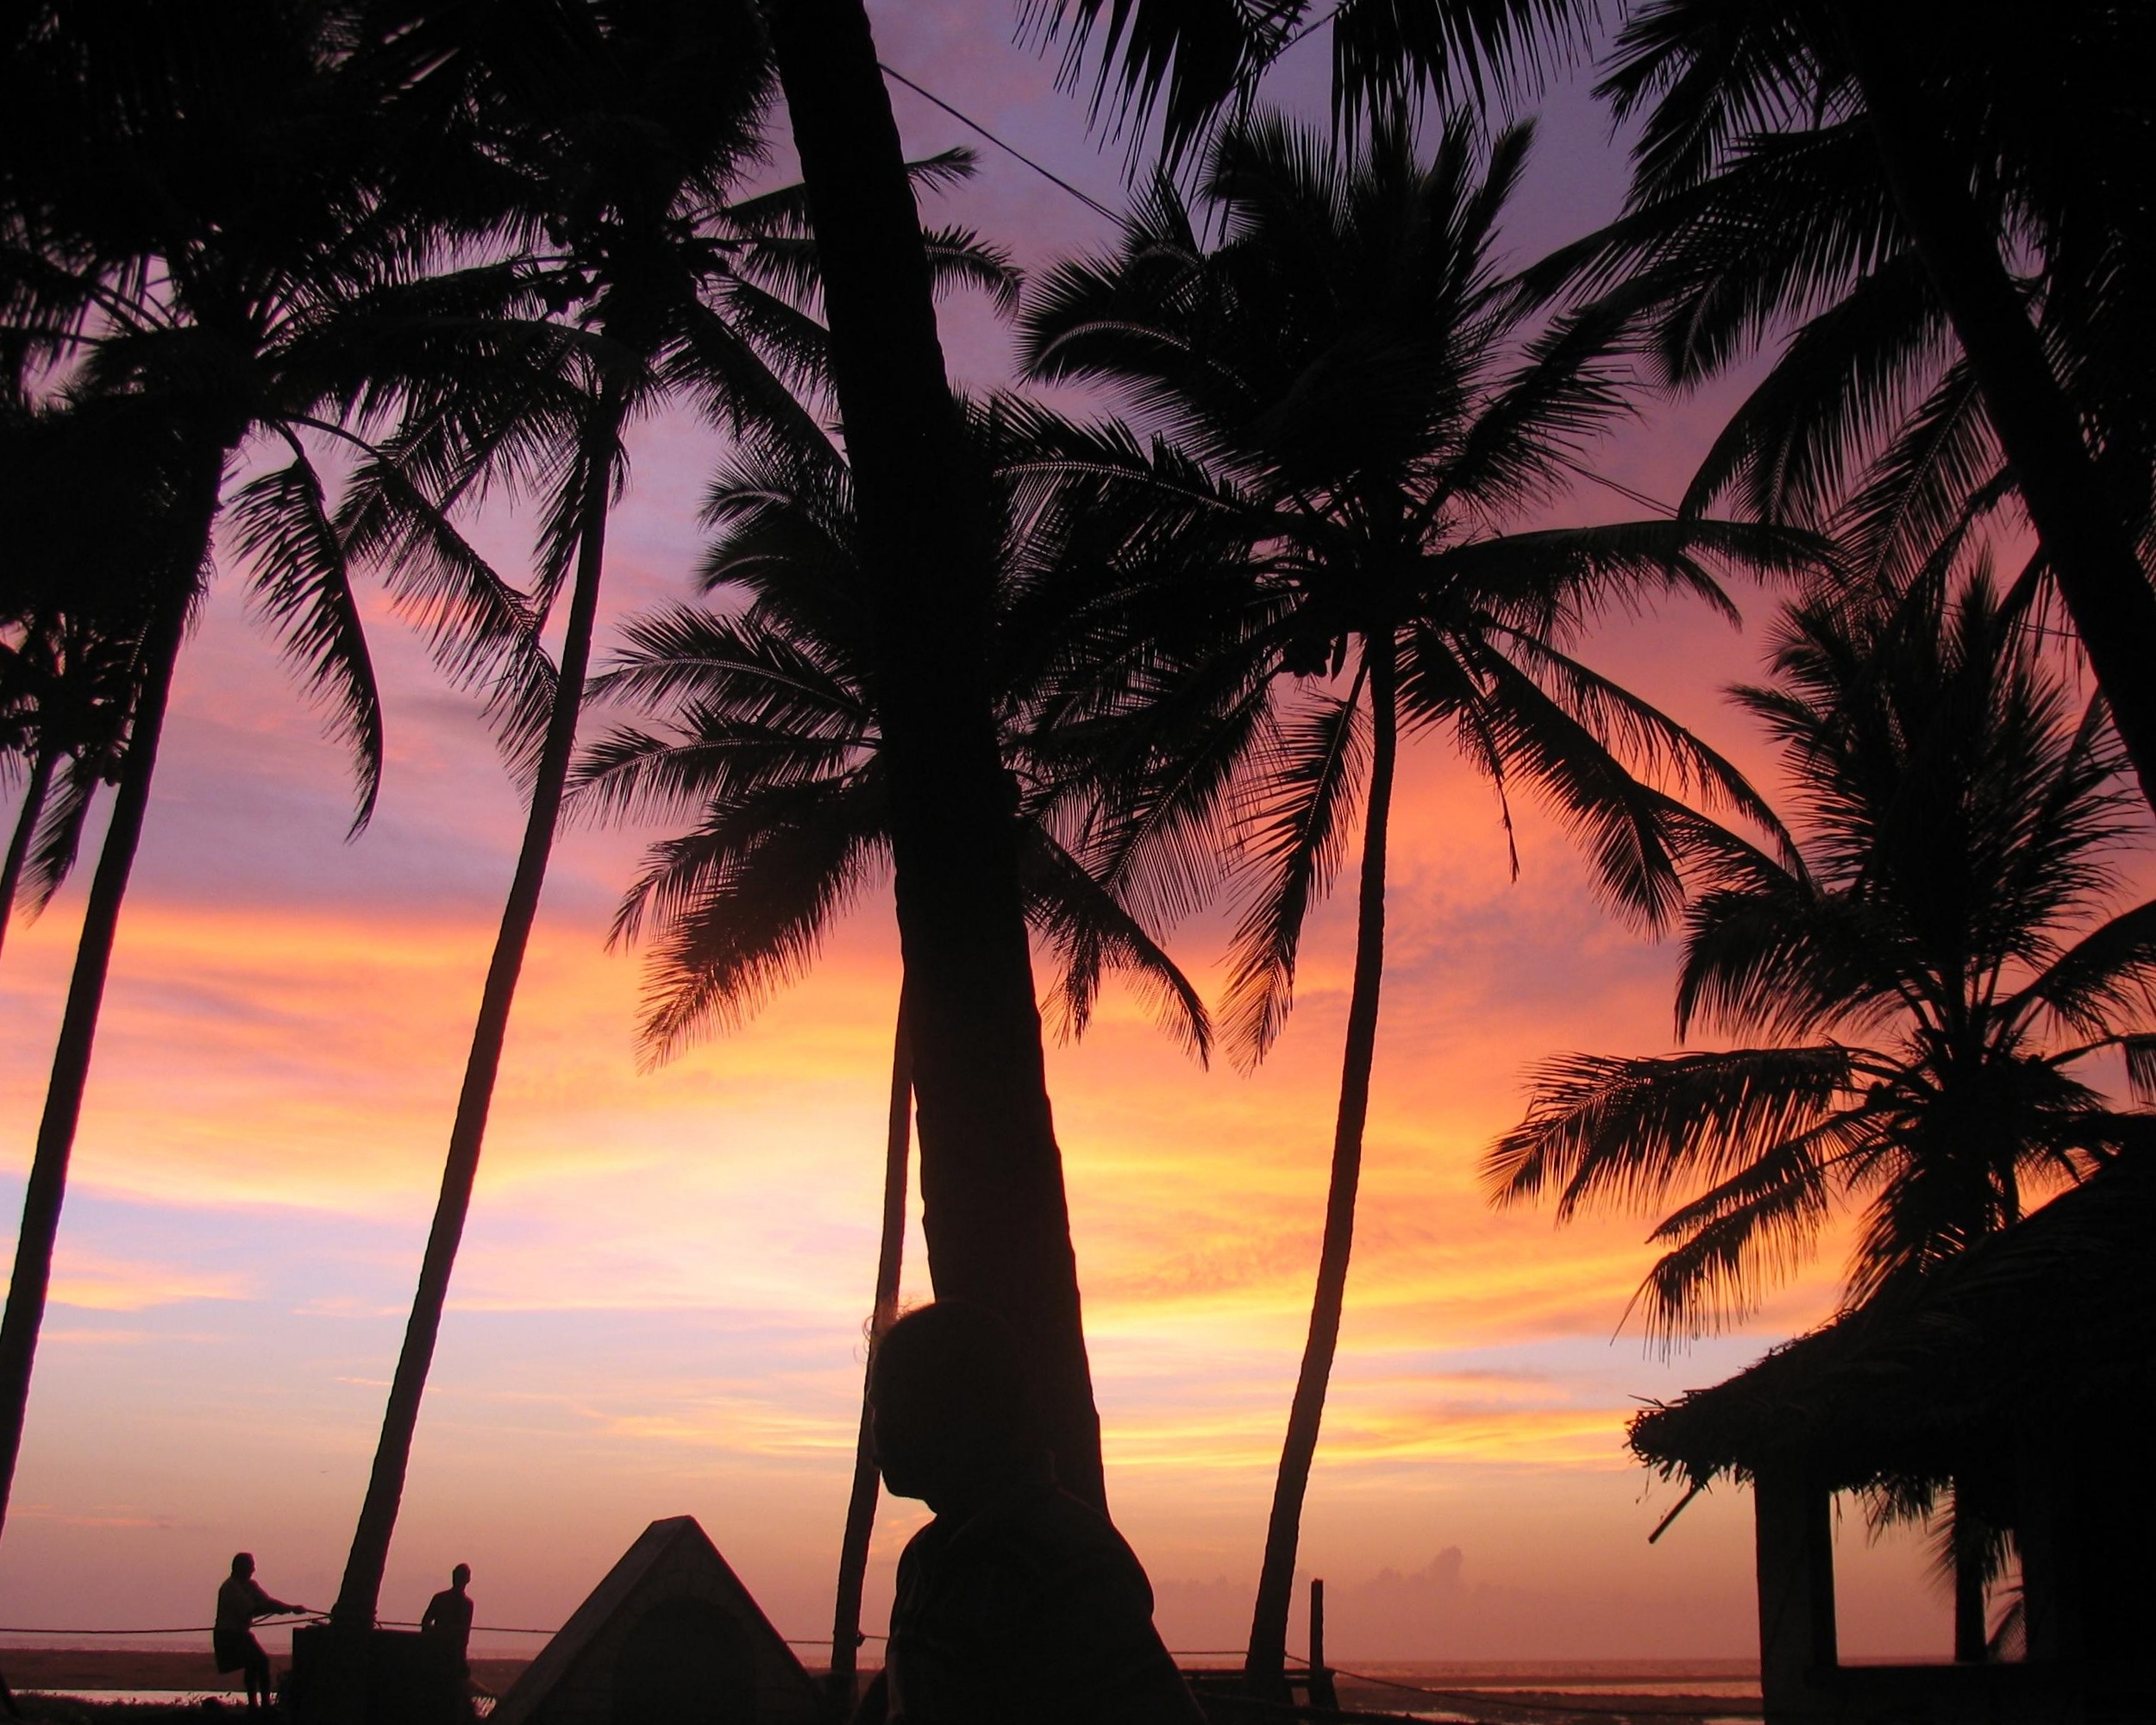
beach, landscape, coast, tree, nature, silhouette, sky, sunrise, sunset, sunlight, morning, dawn, dusk, evening, paradise, scenic, tropical, india, palm trees, woody plant, arecales, palm family